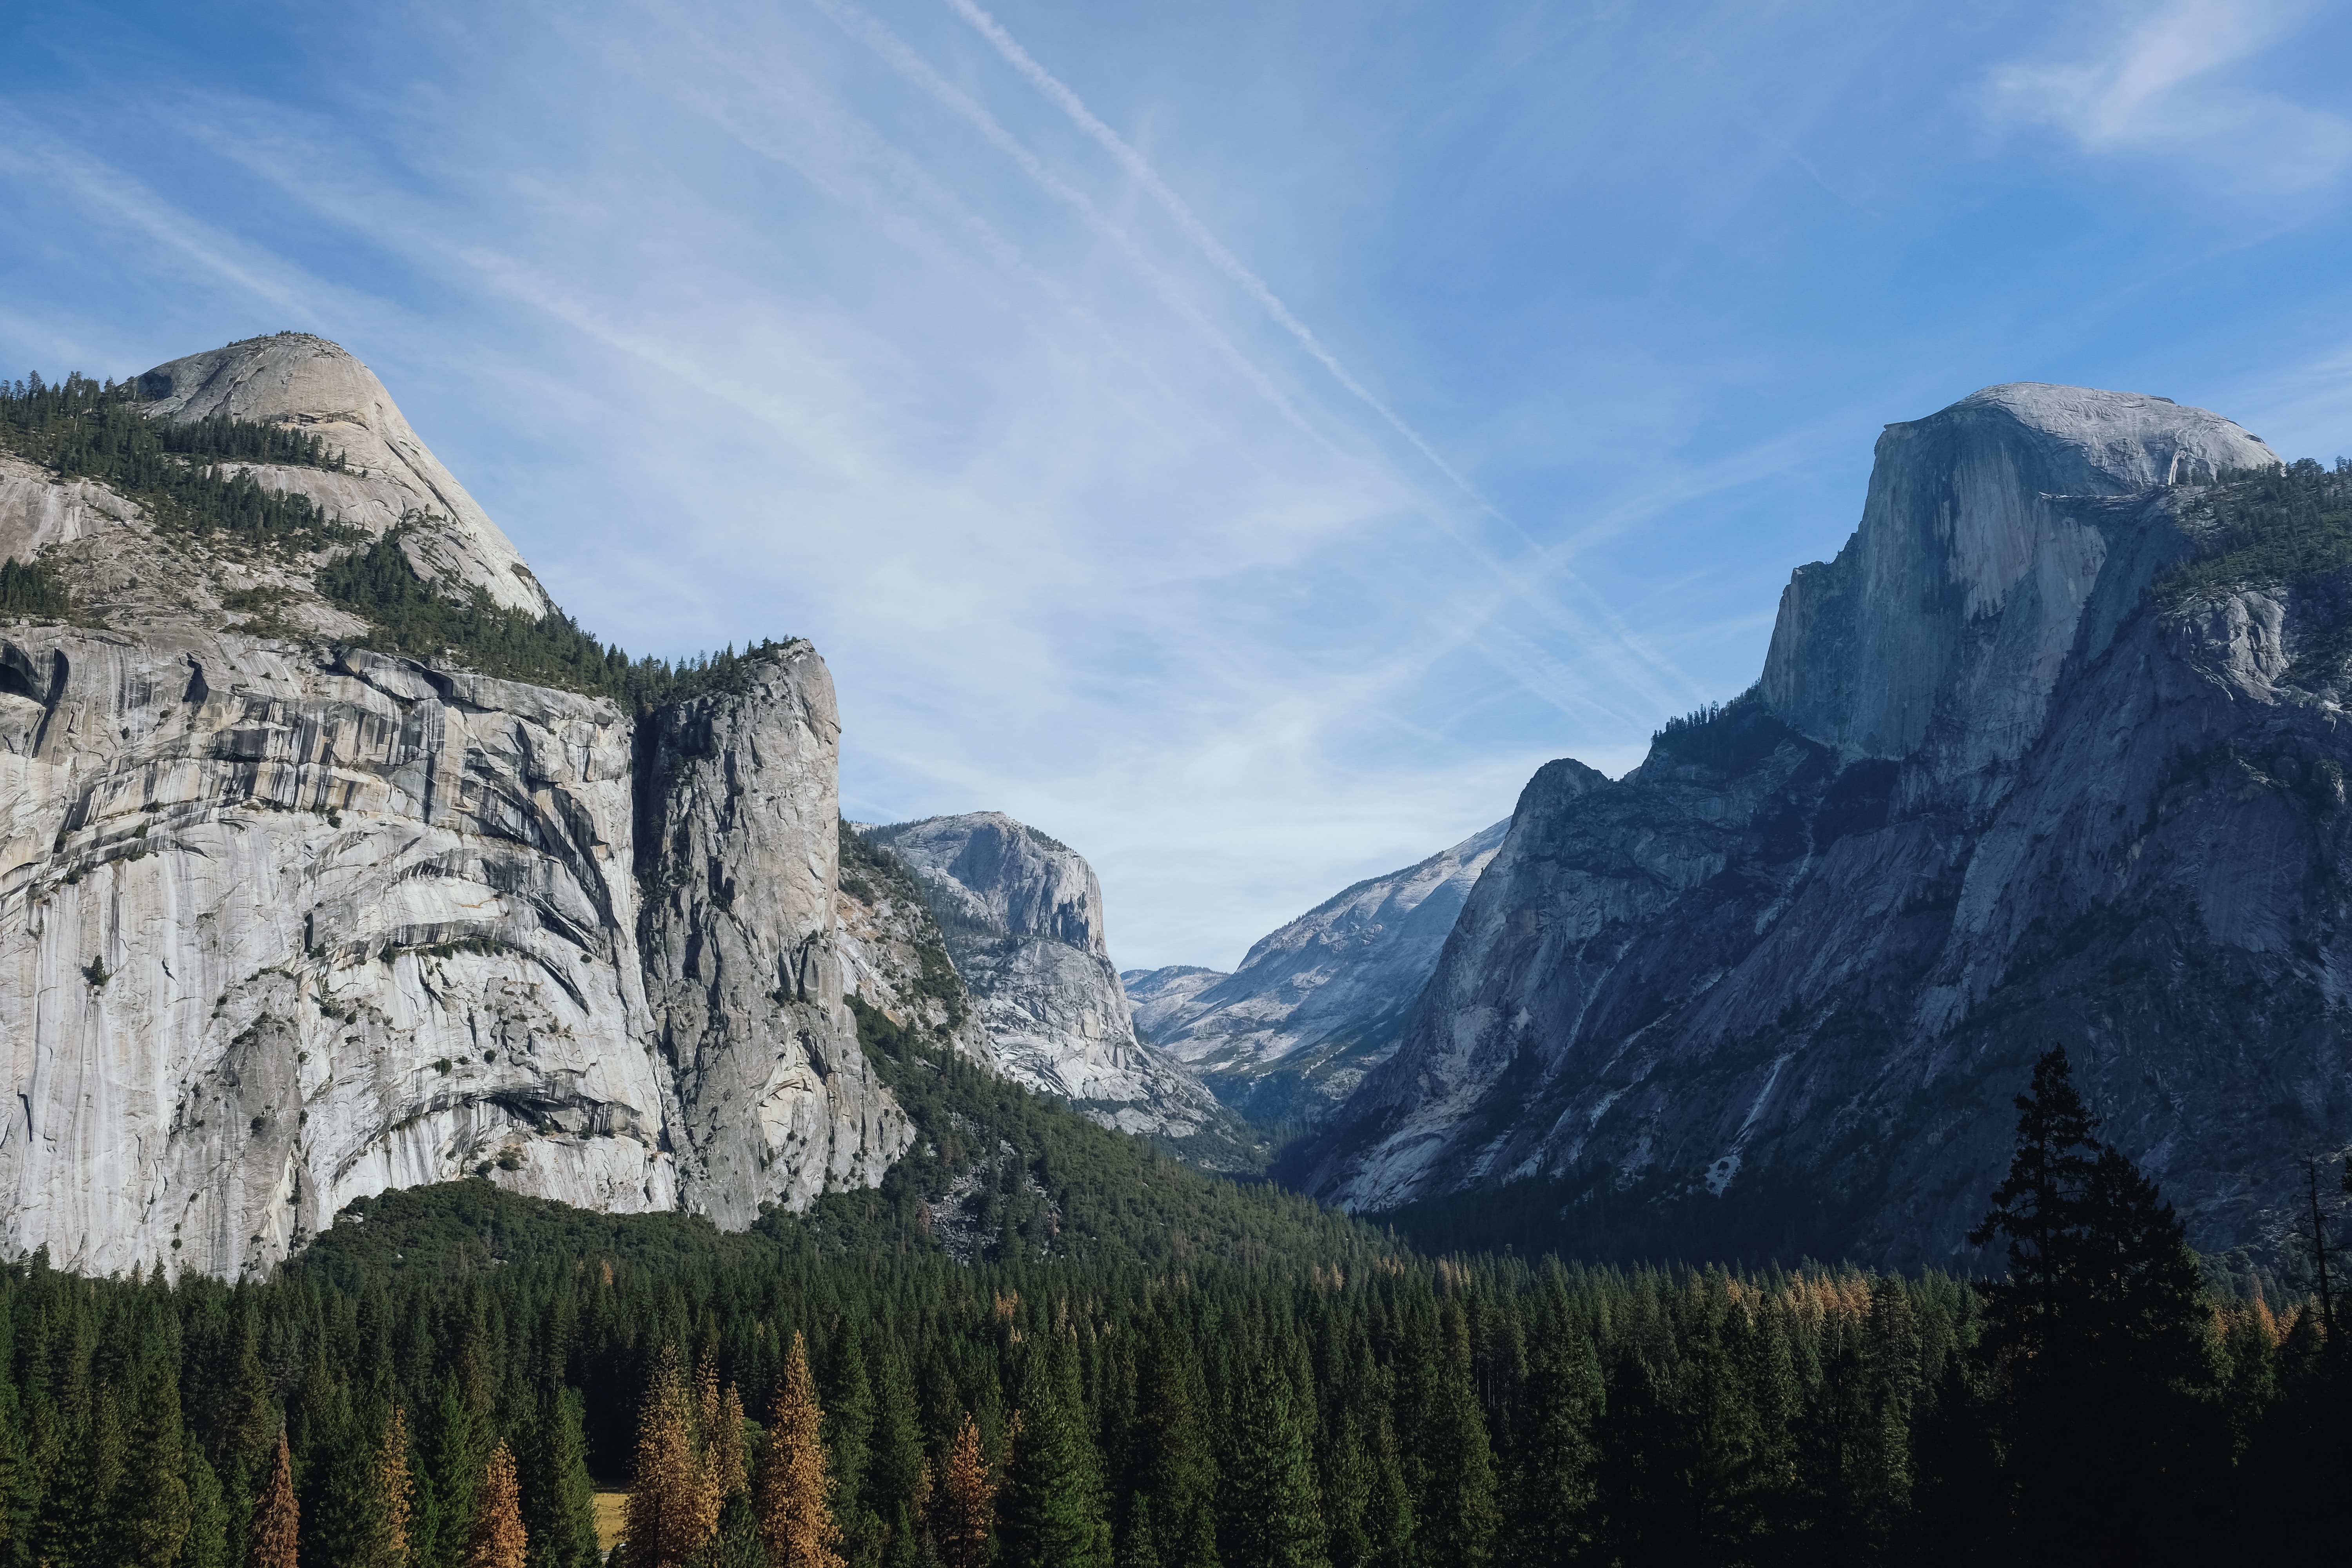
landscape, tree, nature, forest, grass, rock, wilderness, mountain, winter, cloud, plant, sky, hill, valley, mountain range, formation, cliff, highland, terrain, national park, ridge, summit, massif, geology, alps, escarpment, fell, cirque, elevation, batholith, mountain pass, meteorological phenomenon, woody plant, mountainous landforms, glacial landform, mount scenery